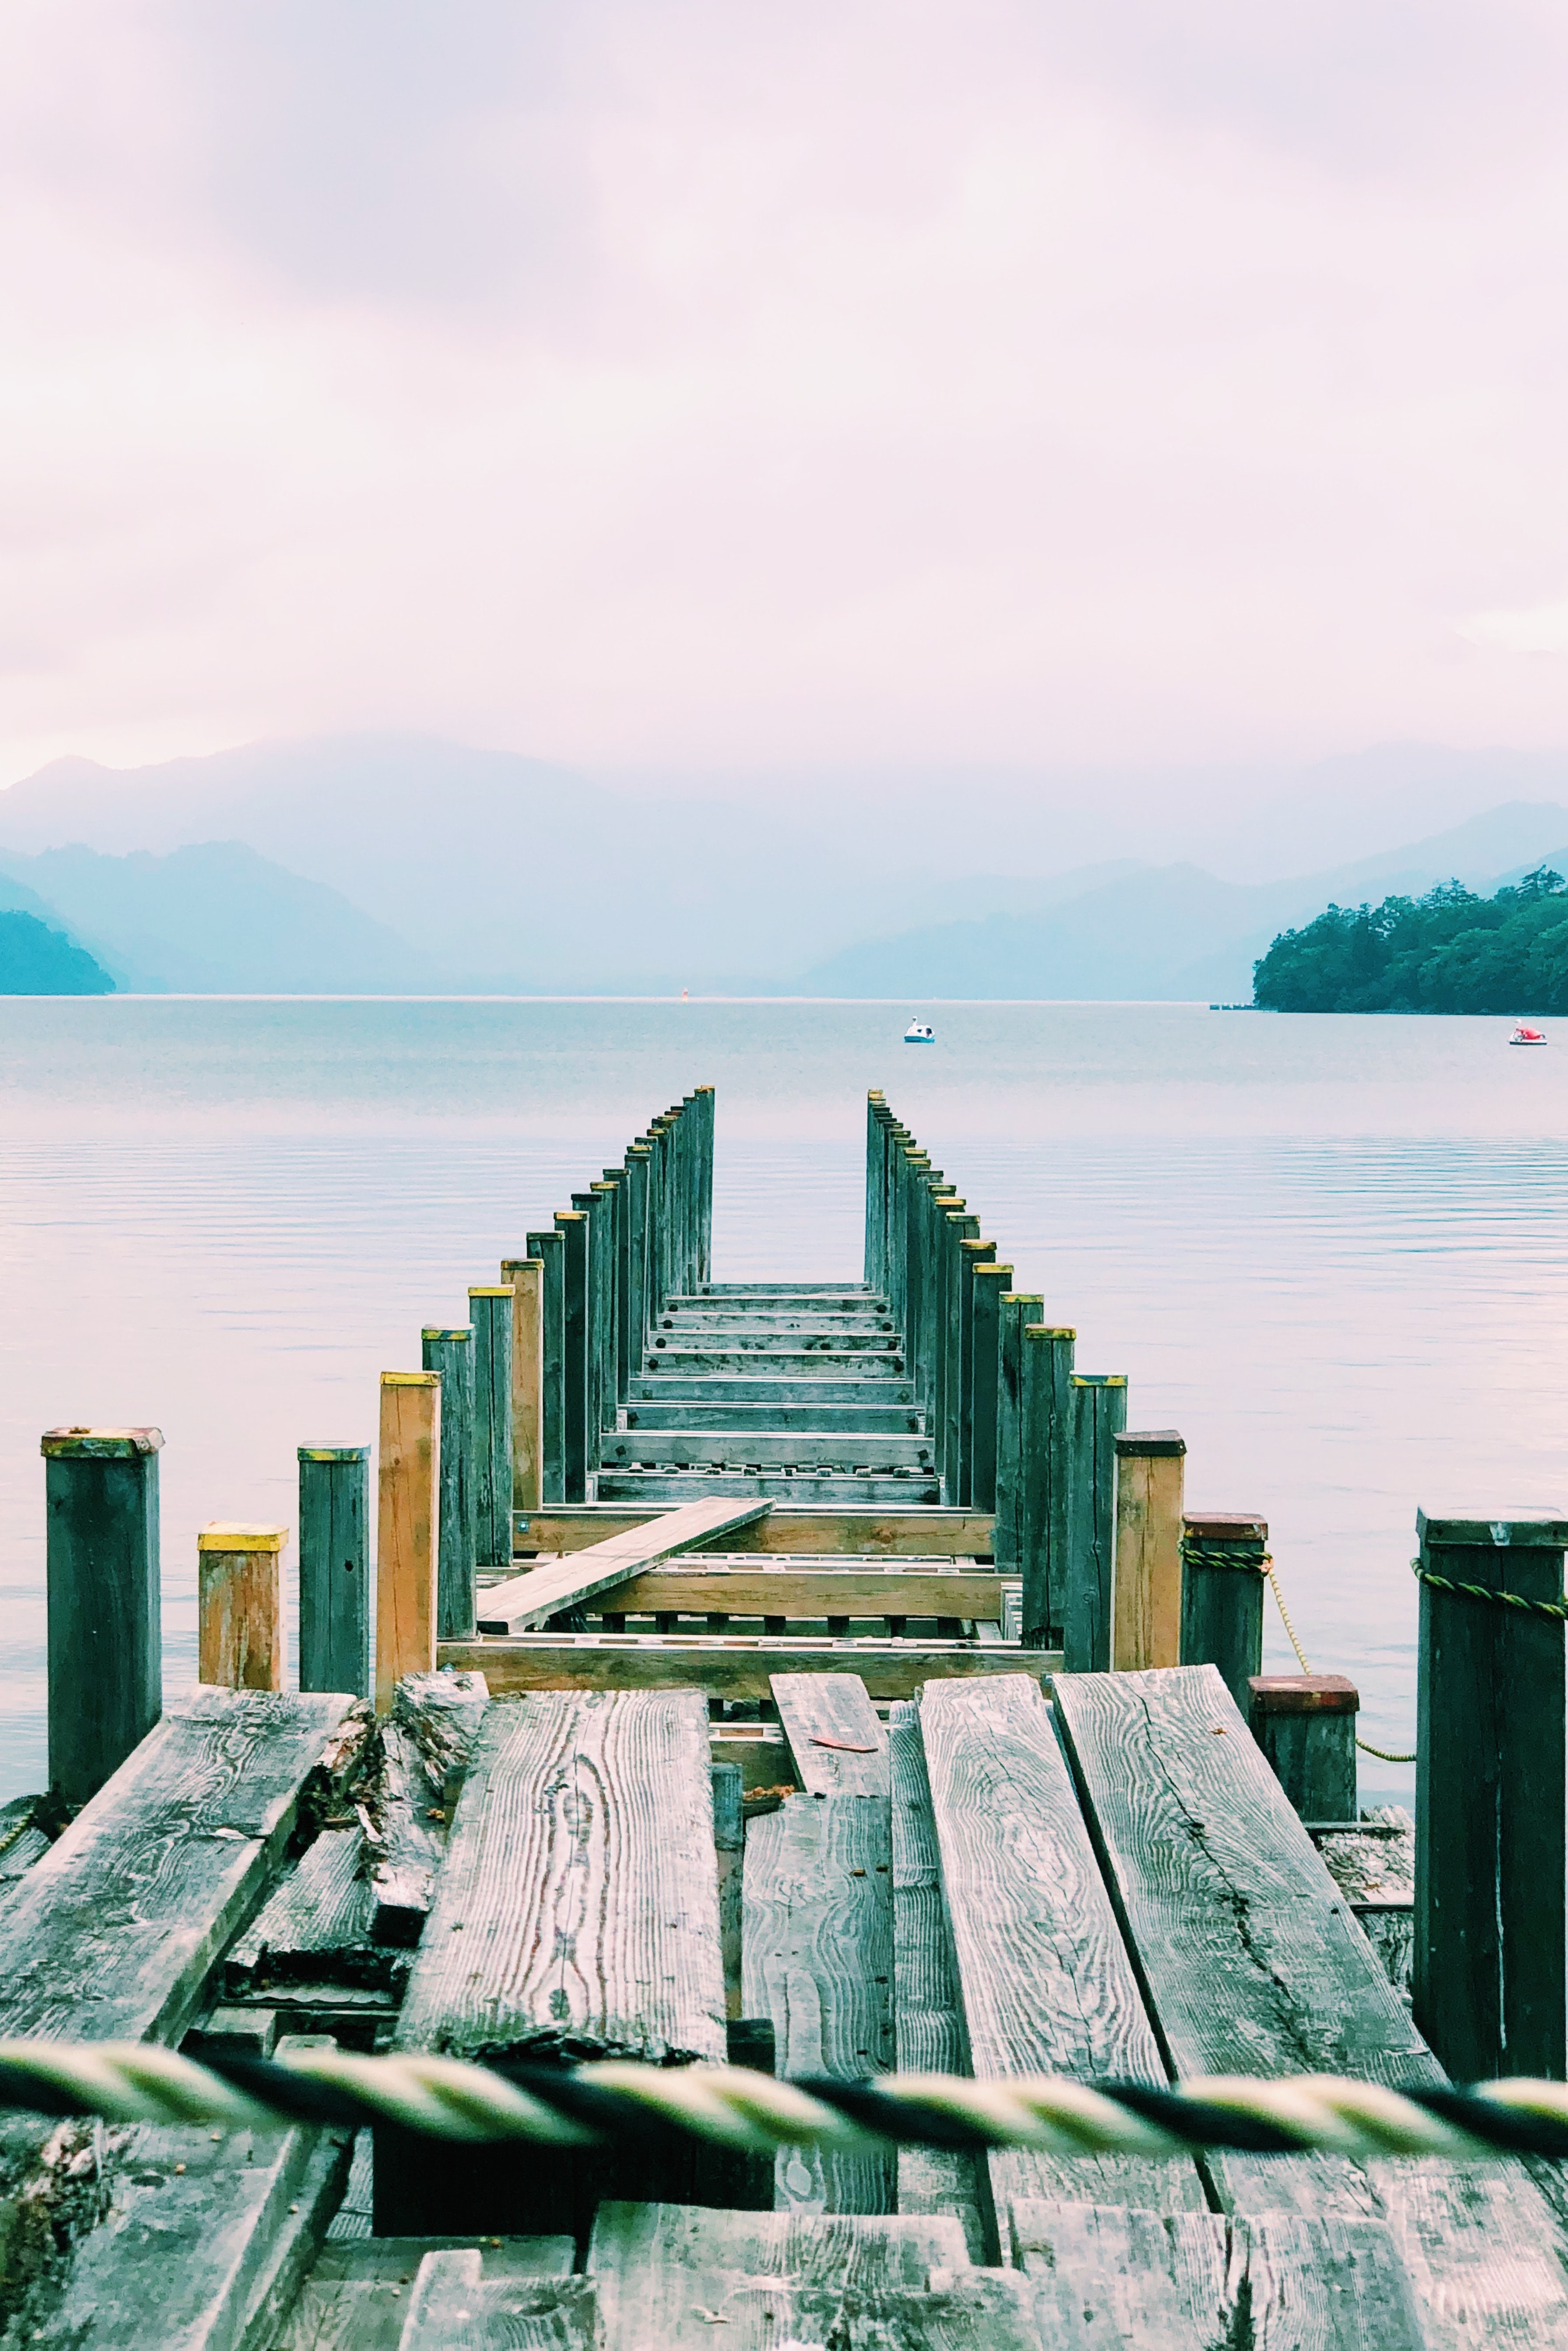
water, sky, sea, architecture, horizon, city, pier, dock, calm, river, landscape, tourism, bridge, ocean, wood, cloud, lake, coast, breakwater, vacation, bay, vehicle